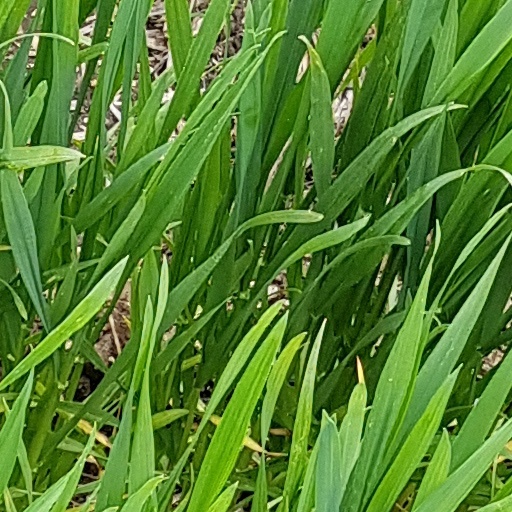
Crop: wheat